Gao Lin

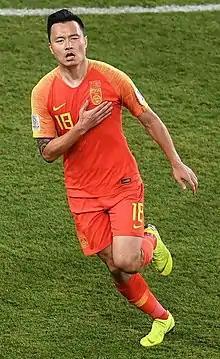
Gao Lin with China at the 2019 AFC Asian Cup

Gao Lin (born 14 February 1986) is a Chinese former professional footballer who played as a forward.